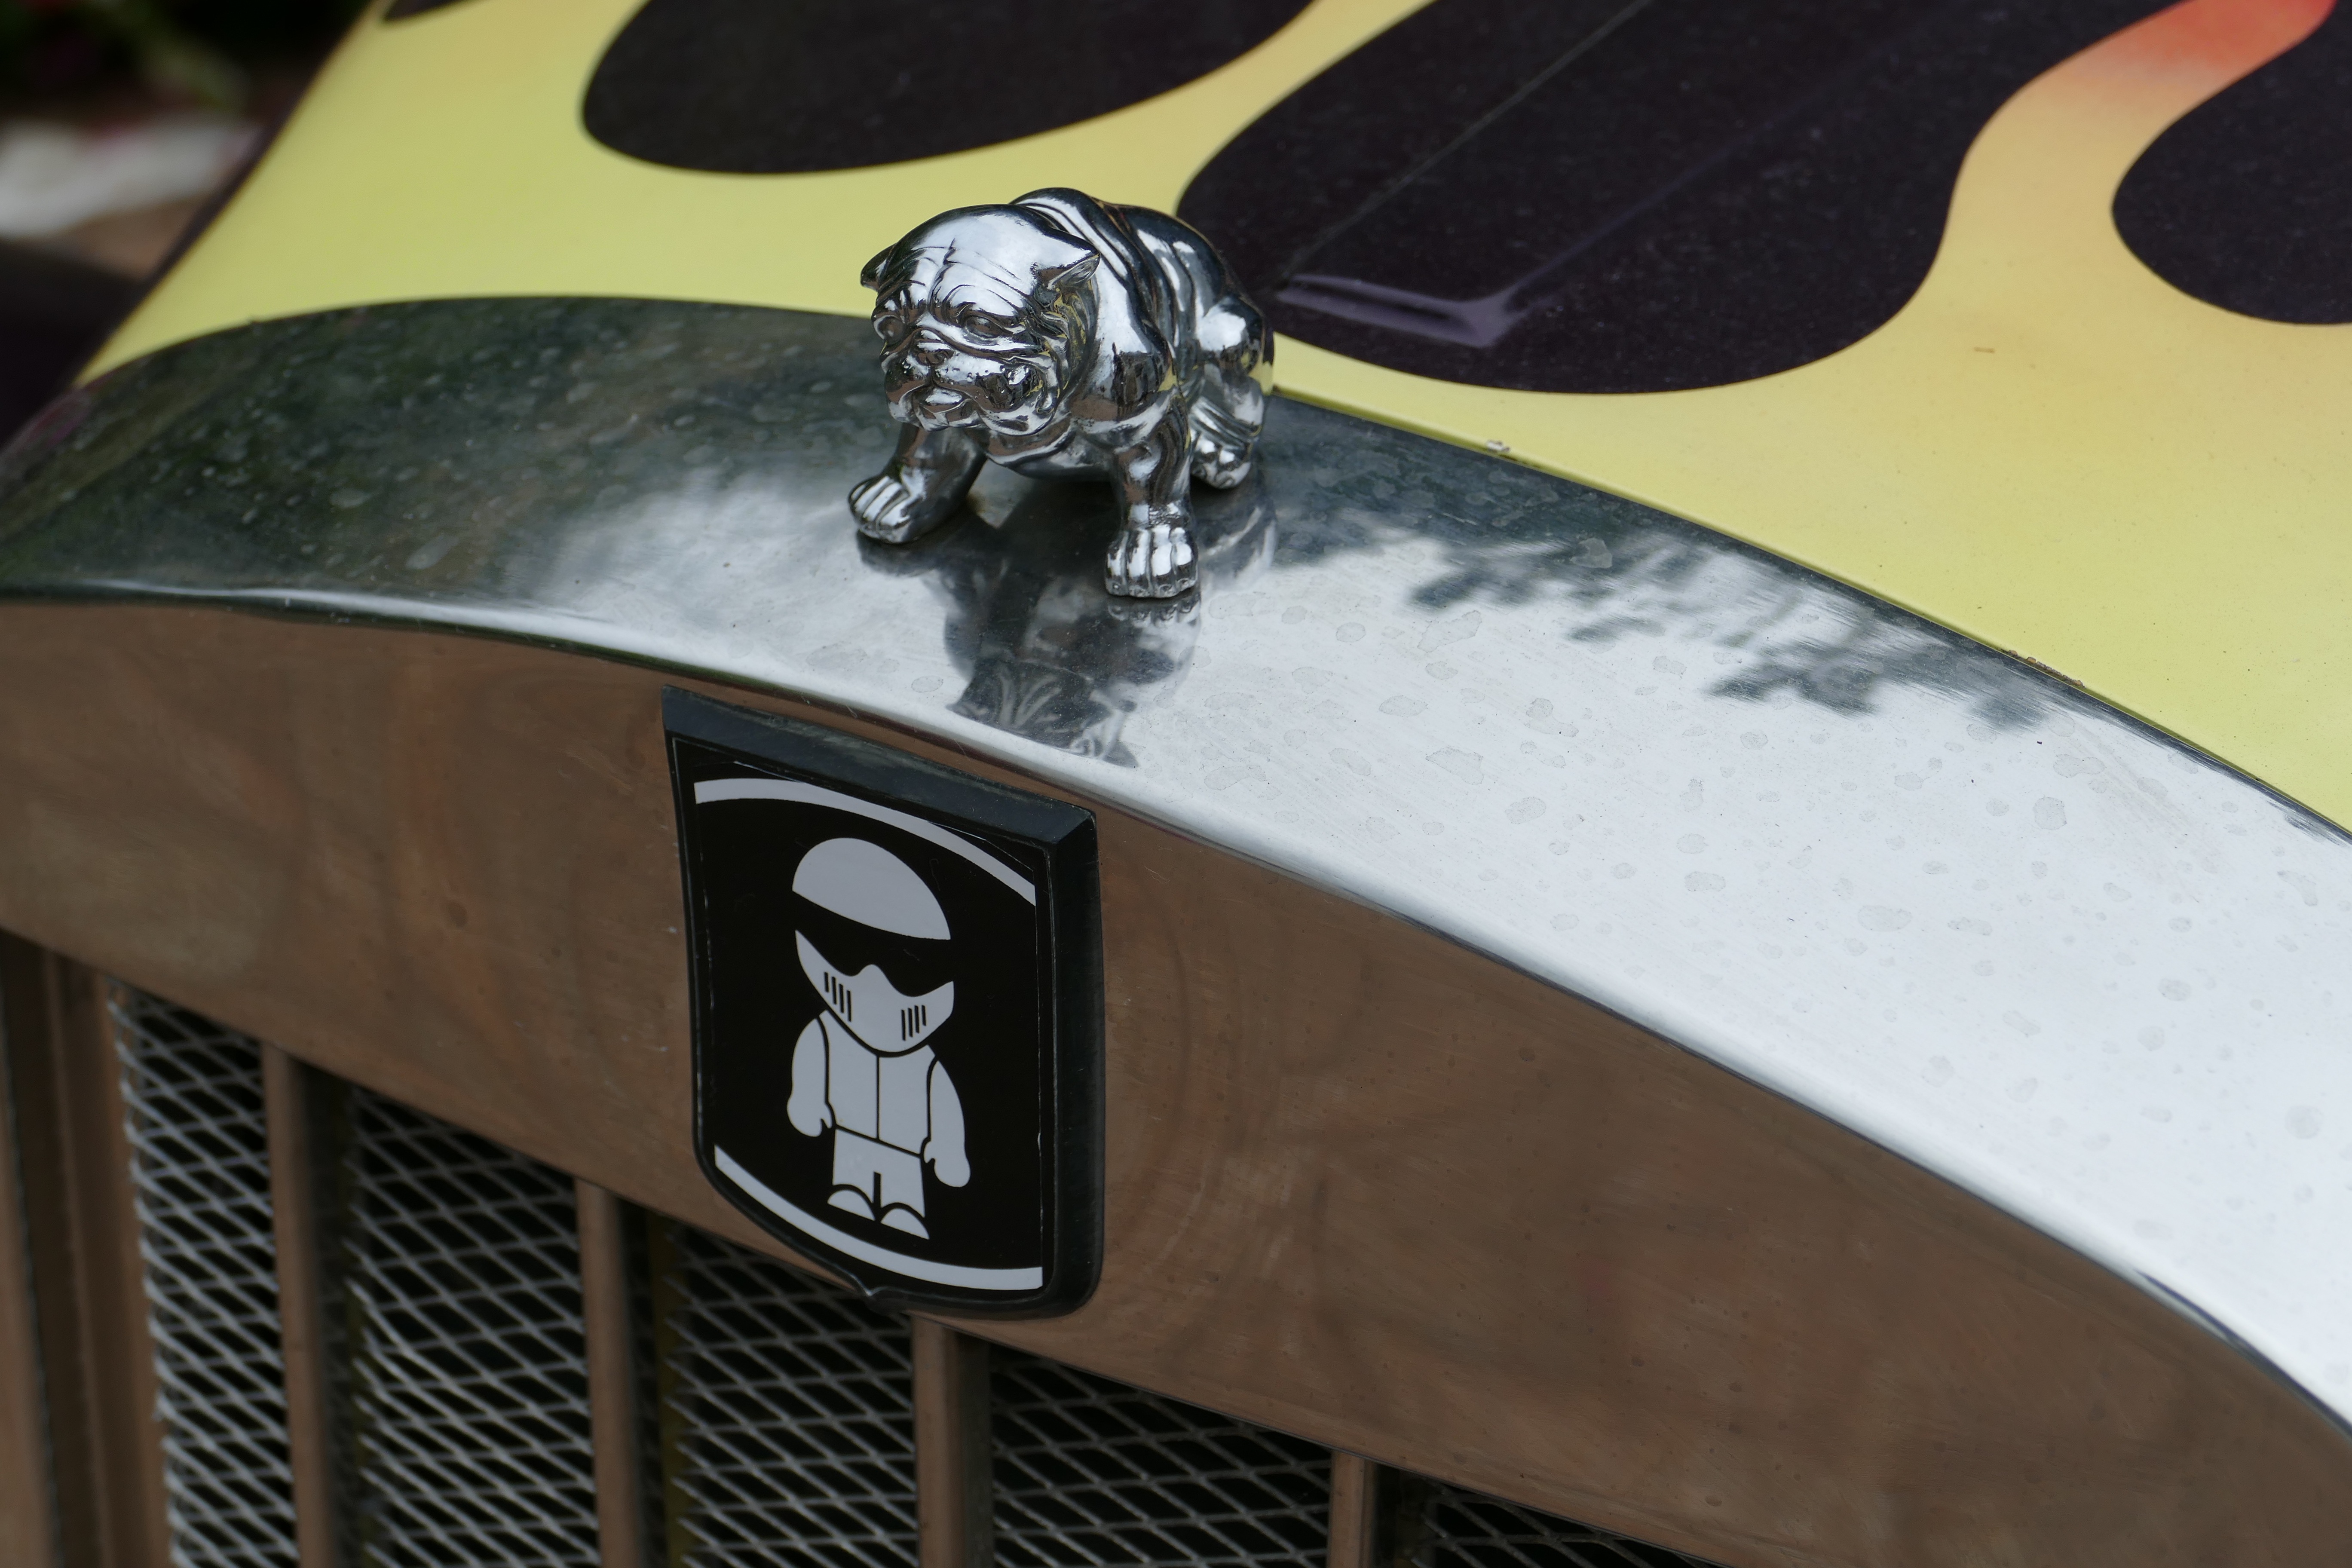
white, car, wheel, guitar, glass, dog, vehicle, auto, black, england, oldtimer, classic, cooler, united kingdom, guernsey, channel islands, automotive exterior, surfing equipment and supplies